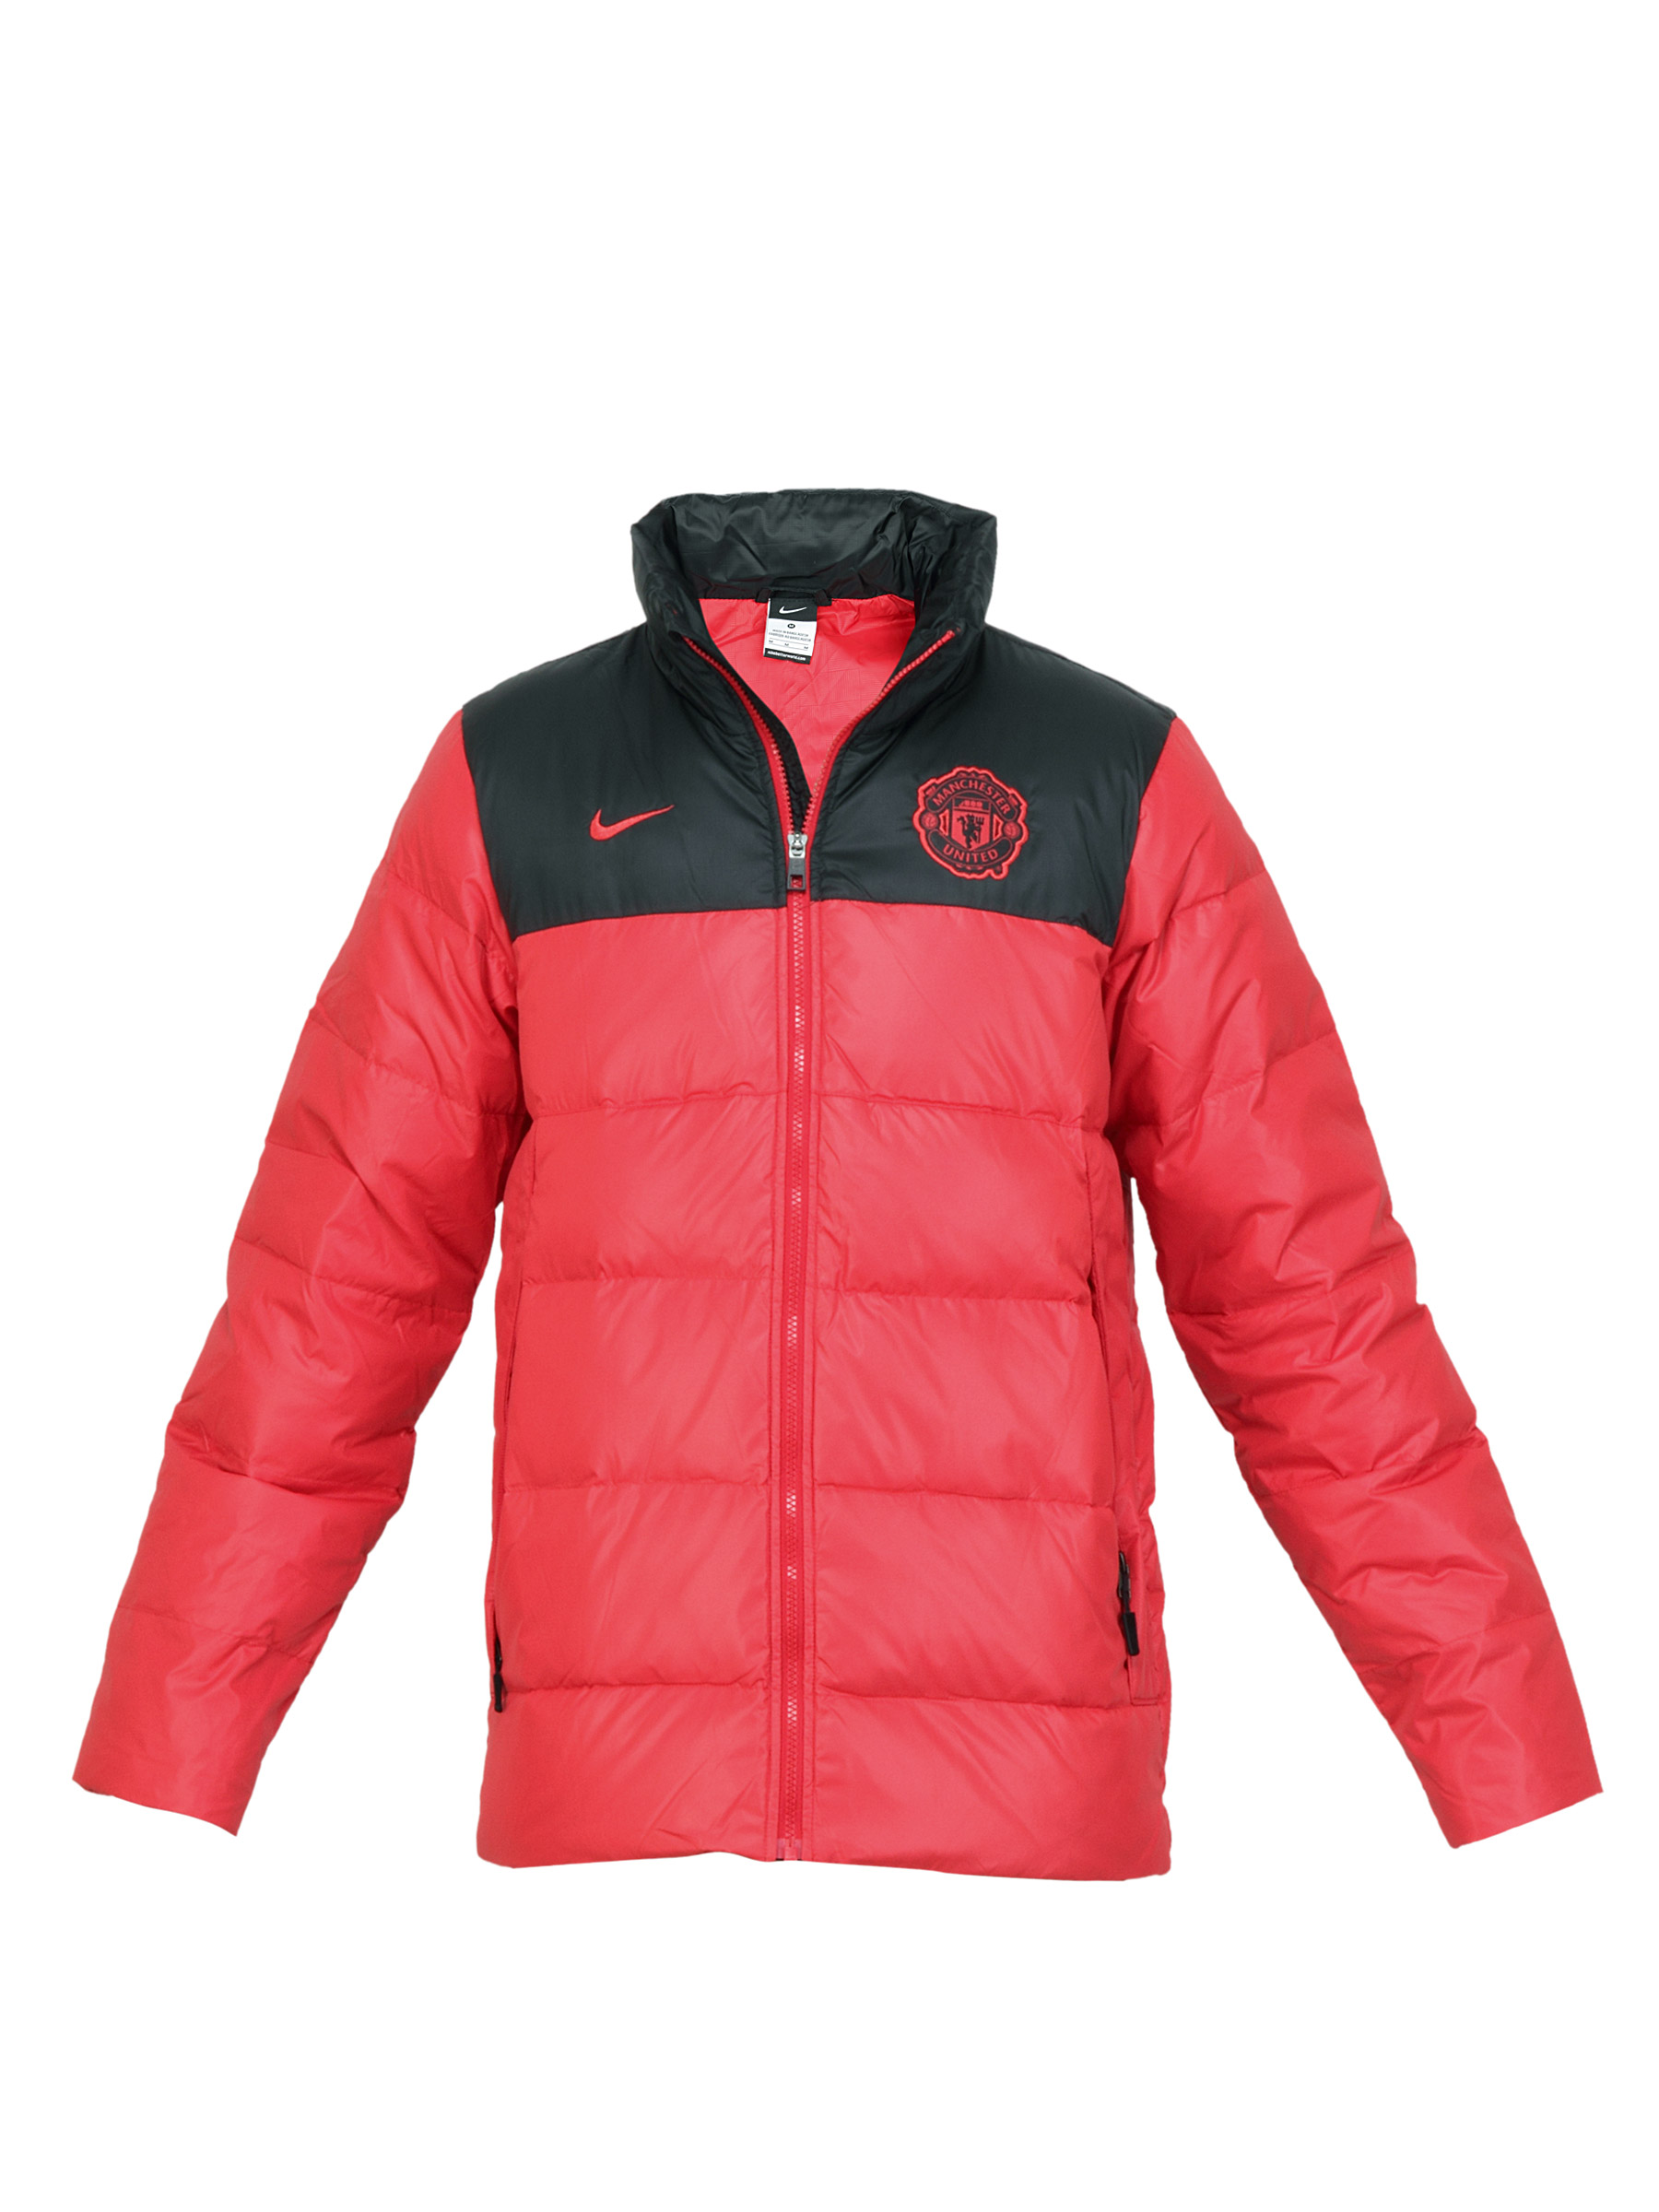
Nike Men Football Soccer Red Jacket
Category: Apparel / Topwear / Jackets
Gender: Men
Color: Red
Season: Fall 2011
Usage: Sports